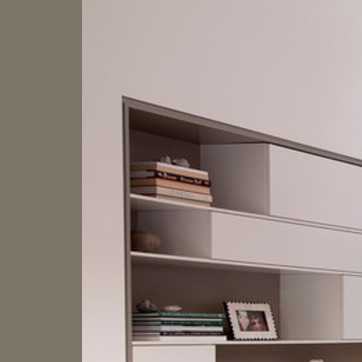
Material: paper